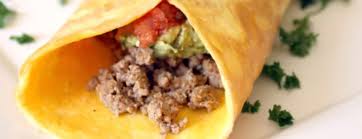
Label: trash